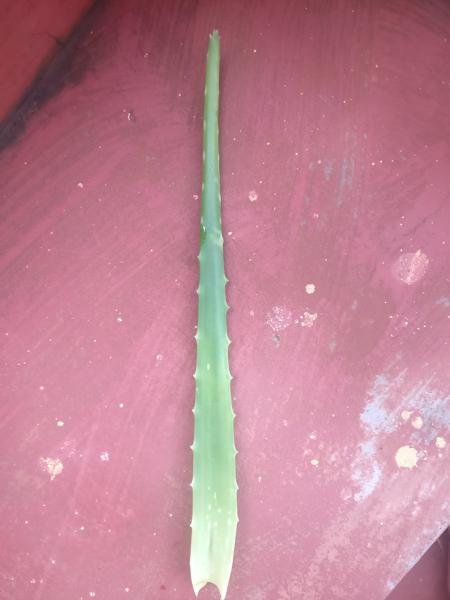
Plant: Aloevera